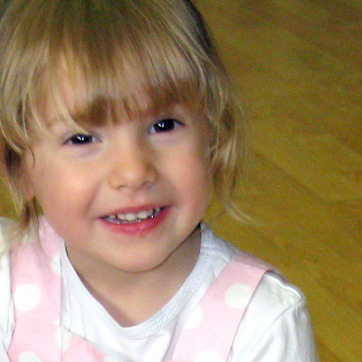
Material: skin